Mazurkas, Op. 7 (Chopin)

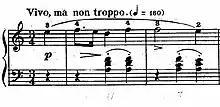
First few bars of Mazurka, Op. 7 No. 2

The second mazurka of the set, A minor is an intimate piece. Despite the "Vivo, ma non troppo" marking, the mazurka has a slow tempo with a very delicate and melancholy main theme. Its gentle sadness is reflective of Chopin's longing for his family and homeland, from which he was exiled around the same time as this piece's composition. This main theme is then followed by a secondary theme which is slightly tonally ambiguous and adds to the mournful quality of the piece. The middle section, in the relative key of A major, contains a slightly more uplifting melody, however it soon gives in again to the tragic main theme and the piece fades away after a final statement of this theme. It is the longest mazurka of the set and lasts for over three minutes.